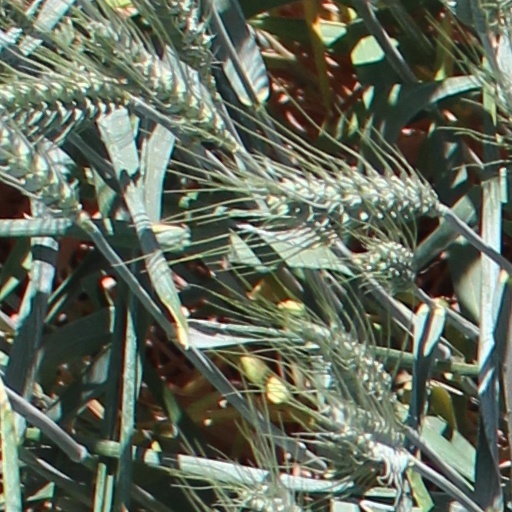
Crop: wheat